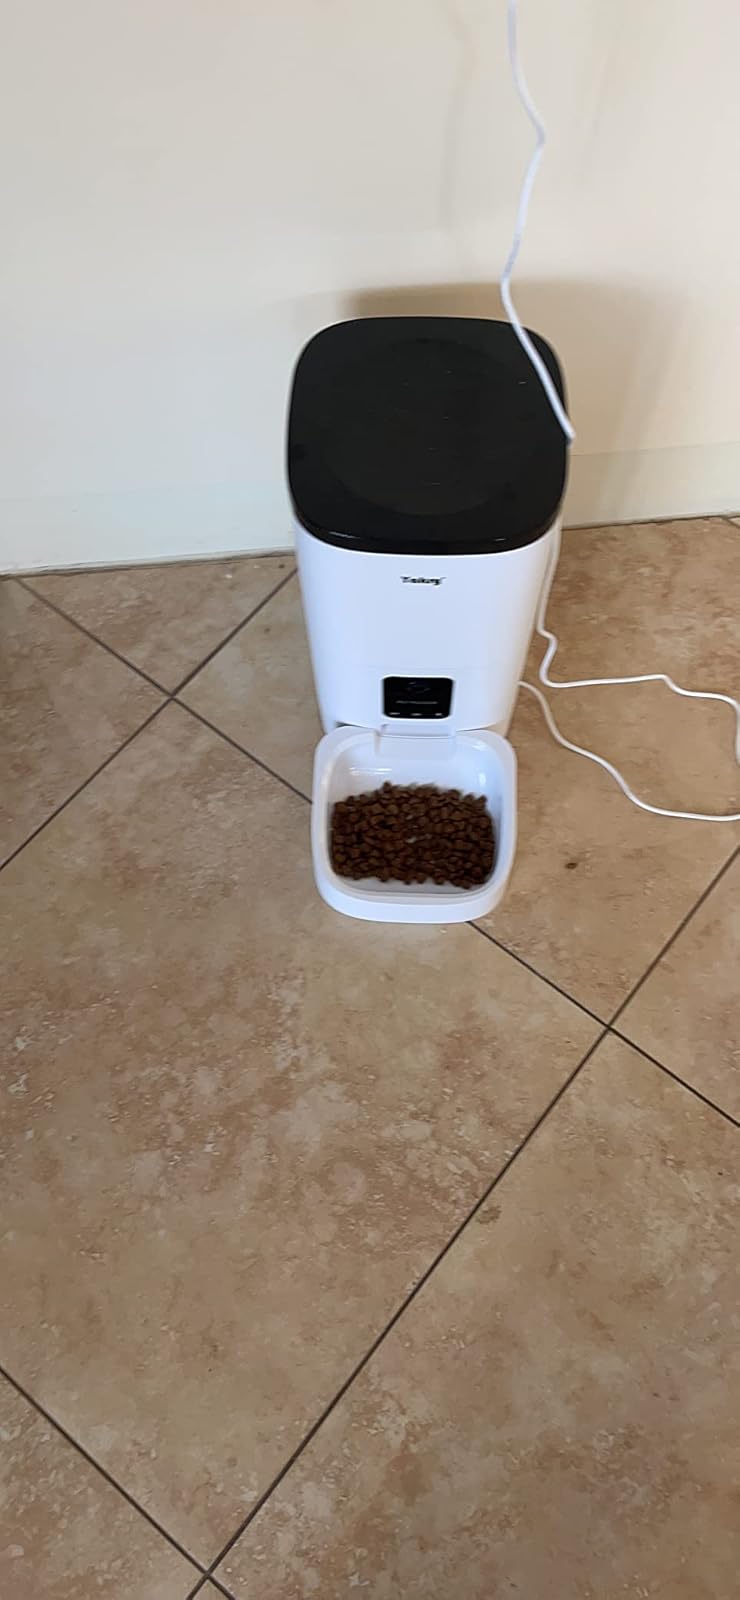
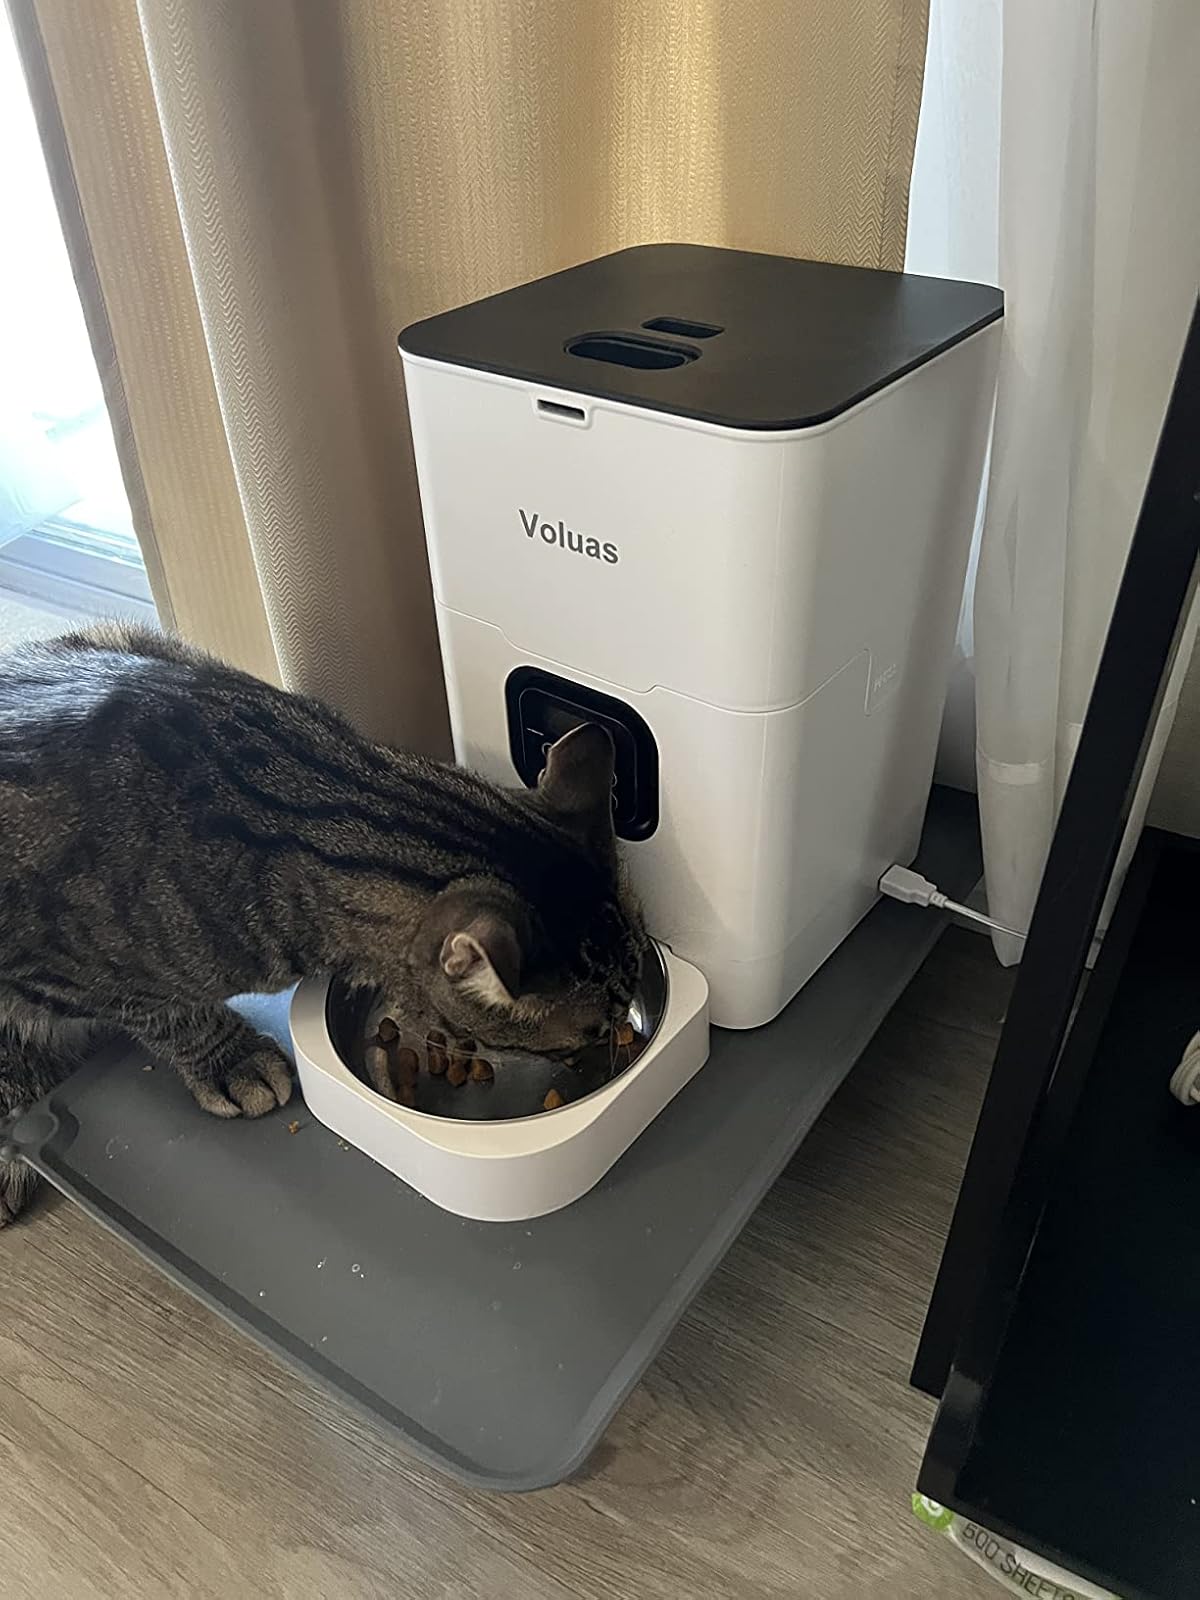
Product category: items_feeder
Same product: no